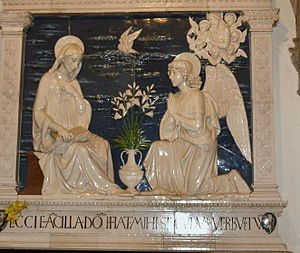
Della Robbia
Andrea della Robbia: Bebudelsen
Della Robbia var kunstnerfamilie fra Firenze, som udførte skulpturer og relieffer i keramik.